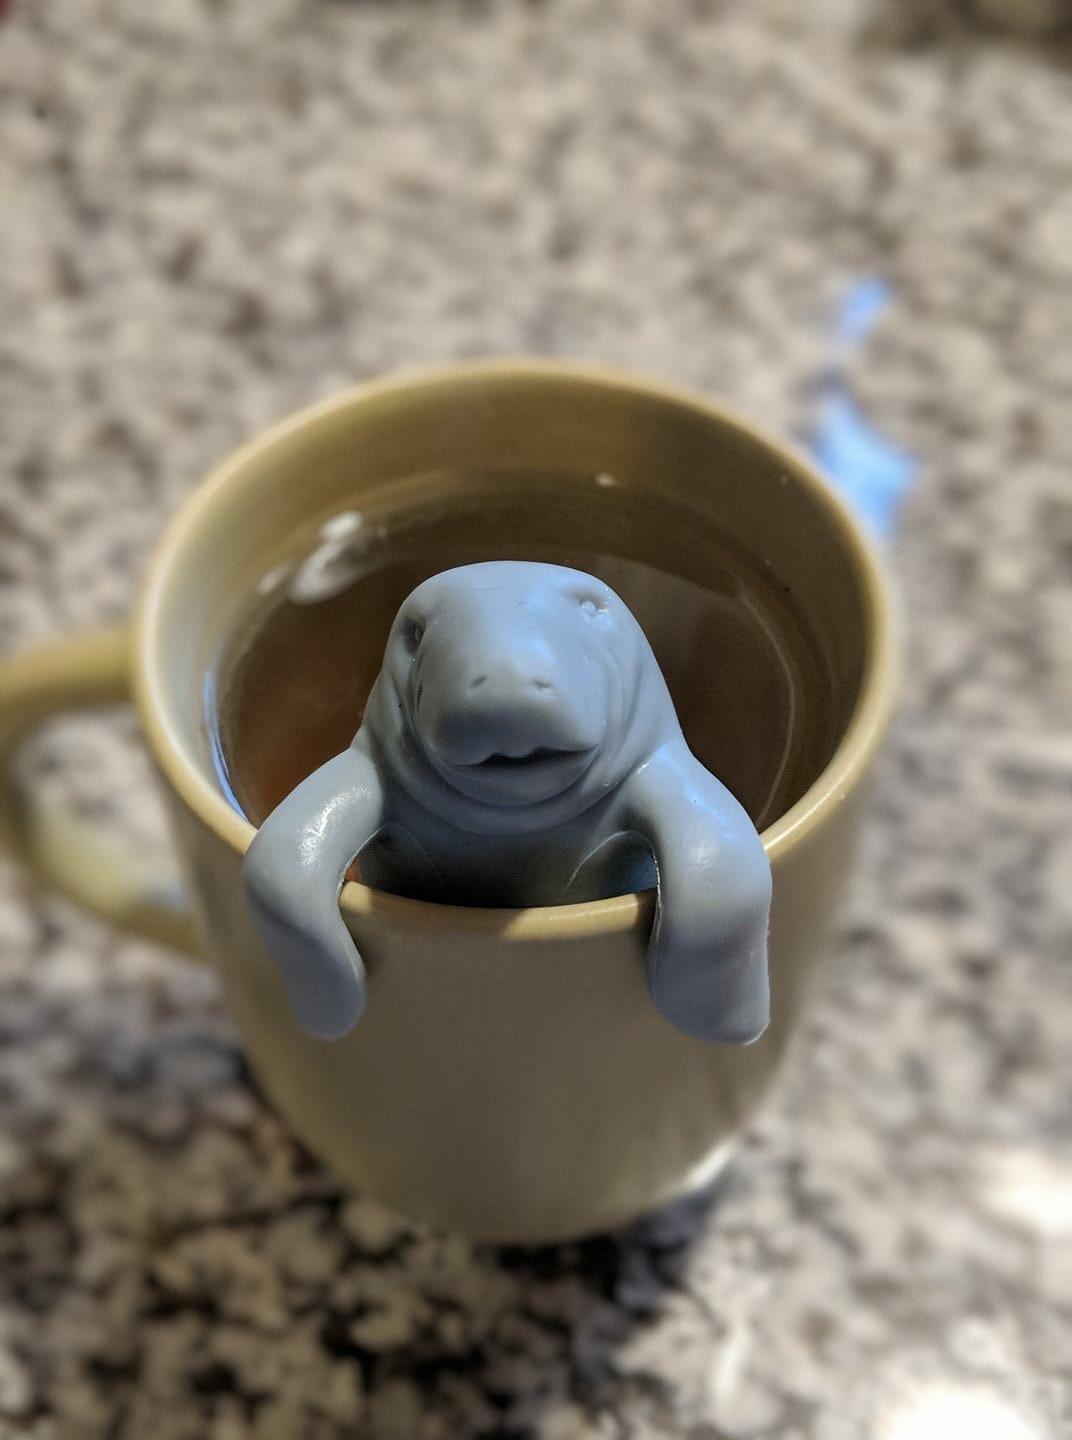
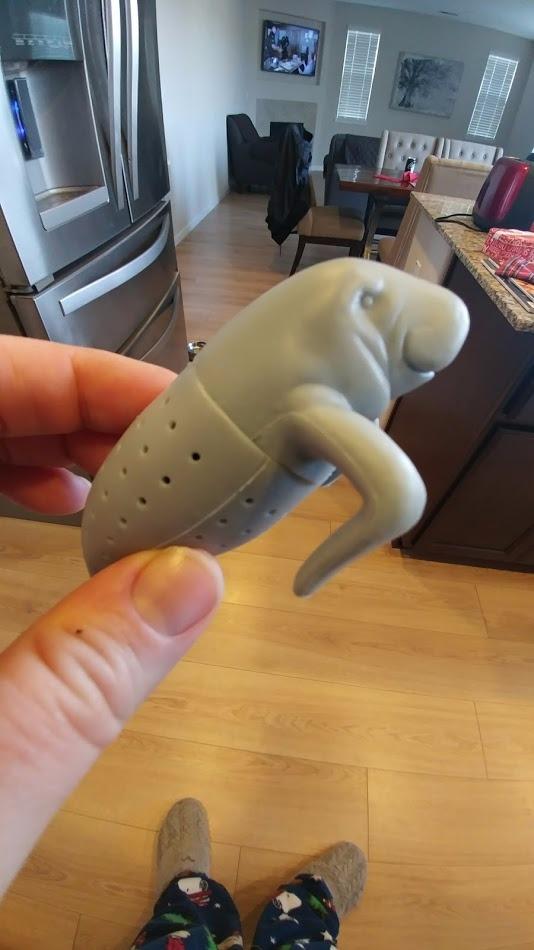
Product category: items_tea
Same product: yes